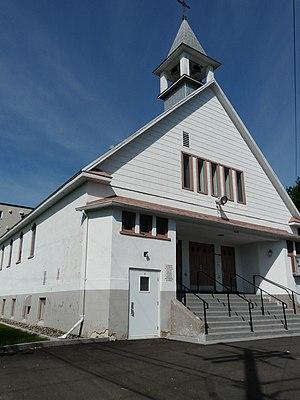
Église Sainte-Françoise-Cabrini de Lac-Saint-Charles
Lac-Saint-Charles est un des 35 quartiers de la ville de Québec, et un des quatre qui sont situés dans l'arrondissement de la Haute-Saint-Charles. Son nom est celui de l'ancienne municipalité du même nom qui occupait avant 2002 le même territoire.